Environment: real
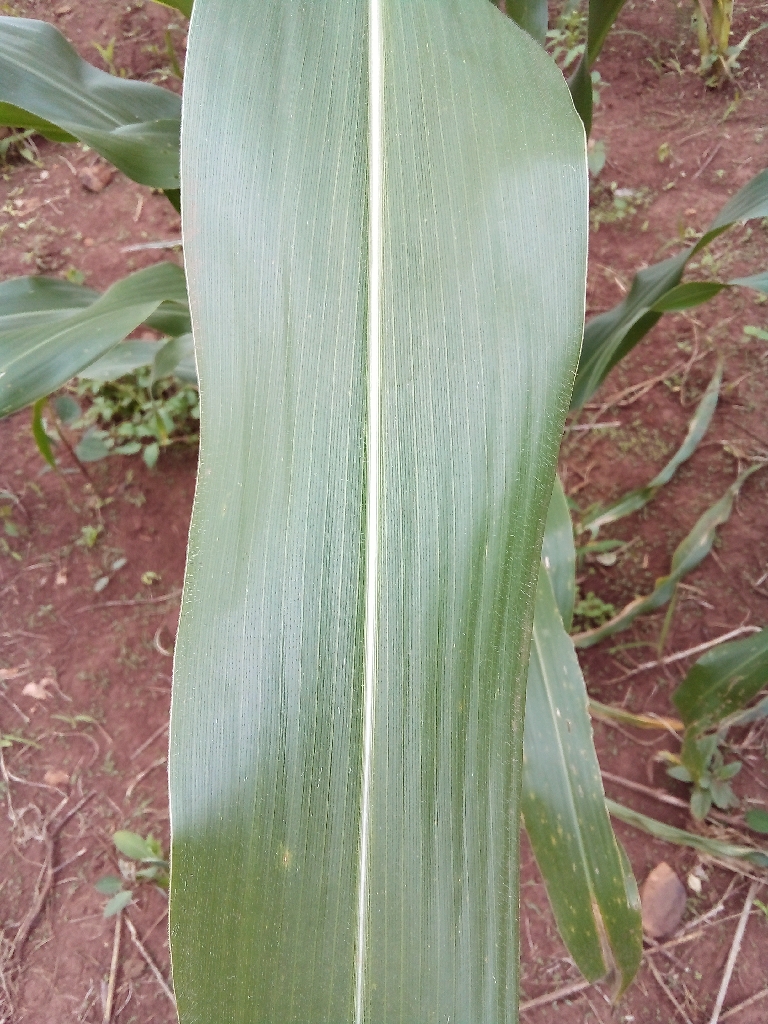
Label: healthy